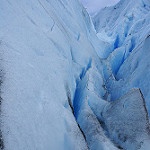
Label: glacier